Nemanja Pejčinović

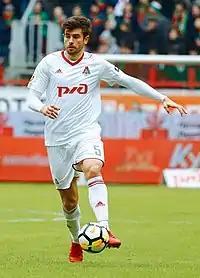
Pejčinović playing for Lokomotiv Moscow in 2018

On 11 June 2014, Pejčinović signed a long-term contract with Russian club Lokomotiv Moscow. He was a regular member of the team that won the 2017–18 Russian Premier League, their first championship title after 14 years. Previously, Pejčinović won two Russian Cups (2014–15 and 2016–17).